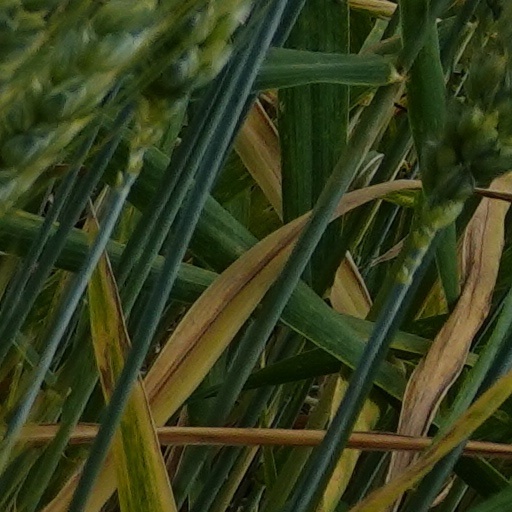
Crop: wheat